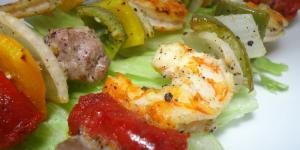
brochetas de arrachera y camaron